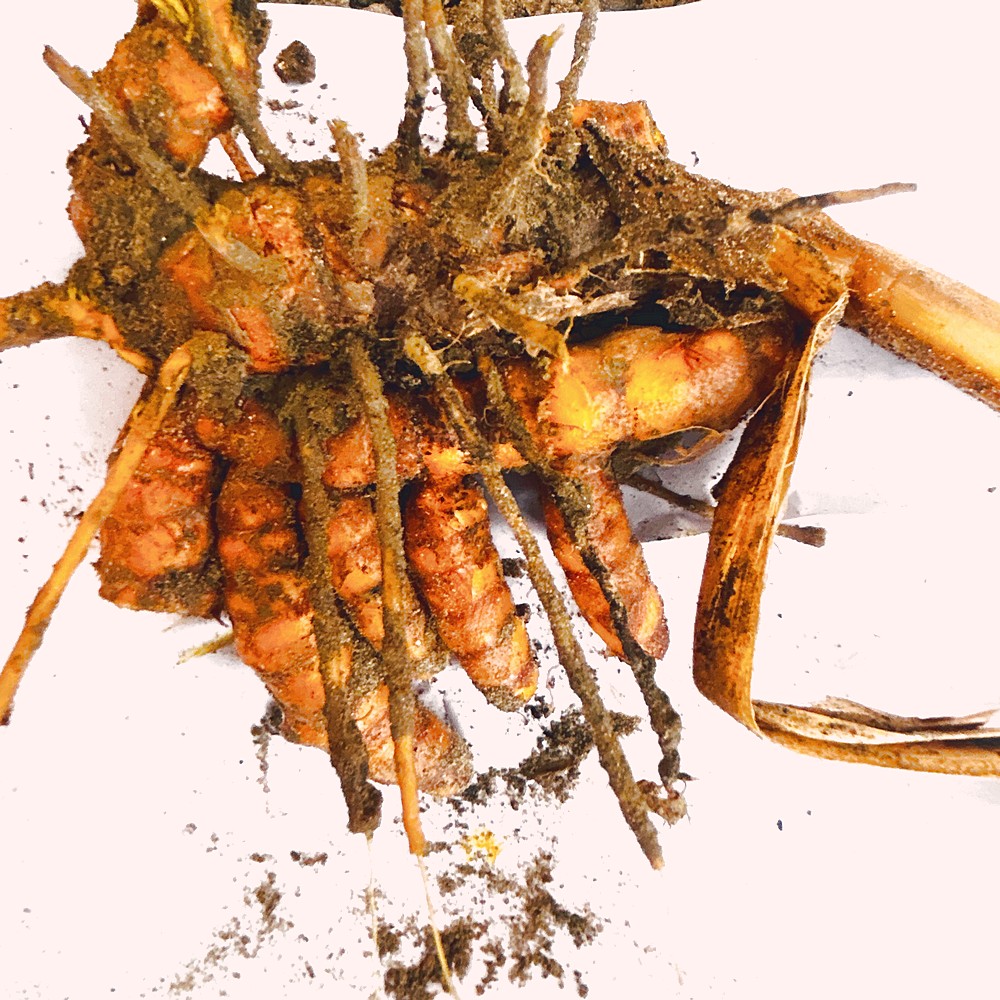
Label: Rhizome Healthy Root